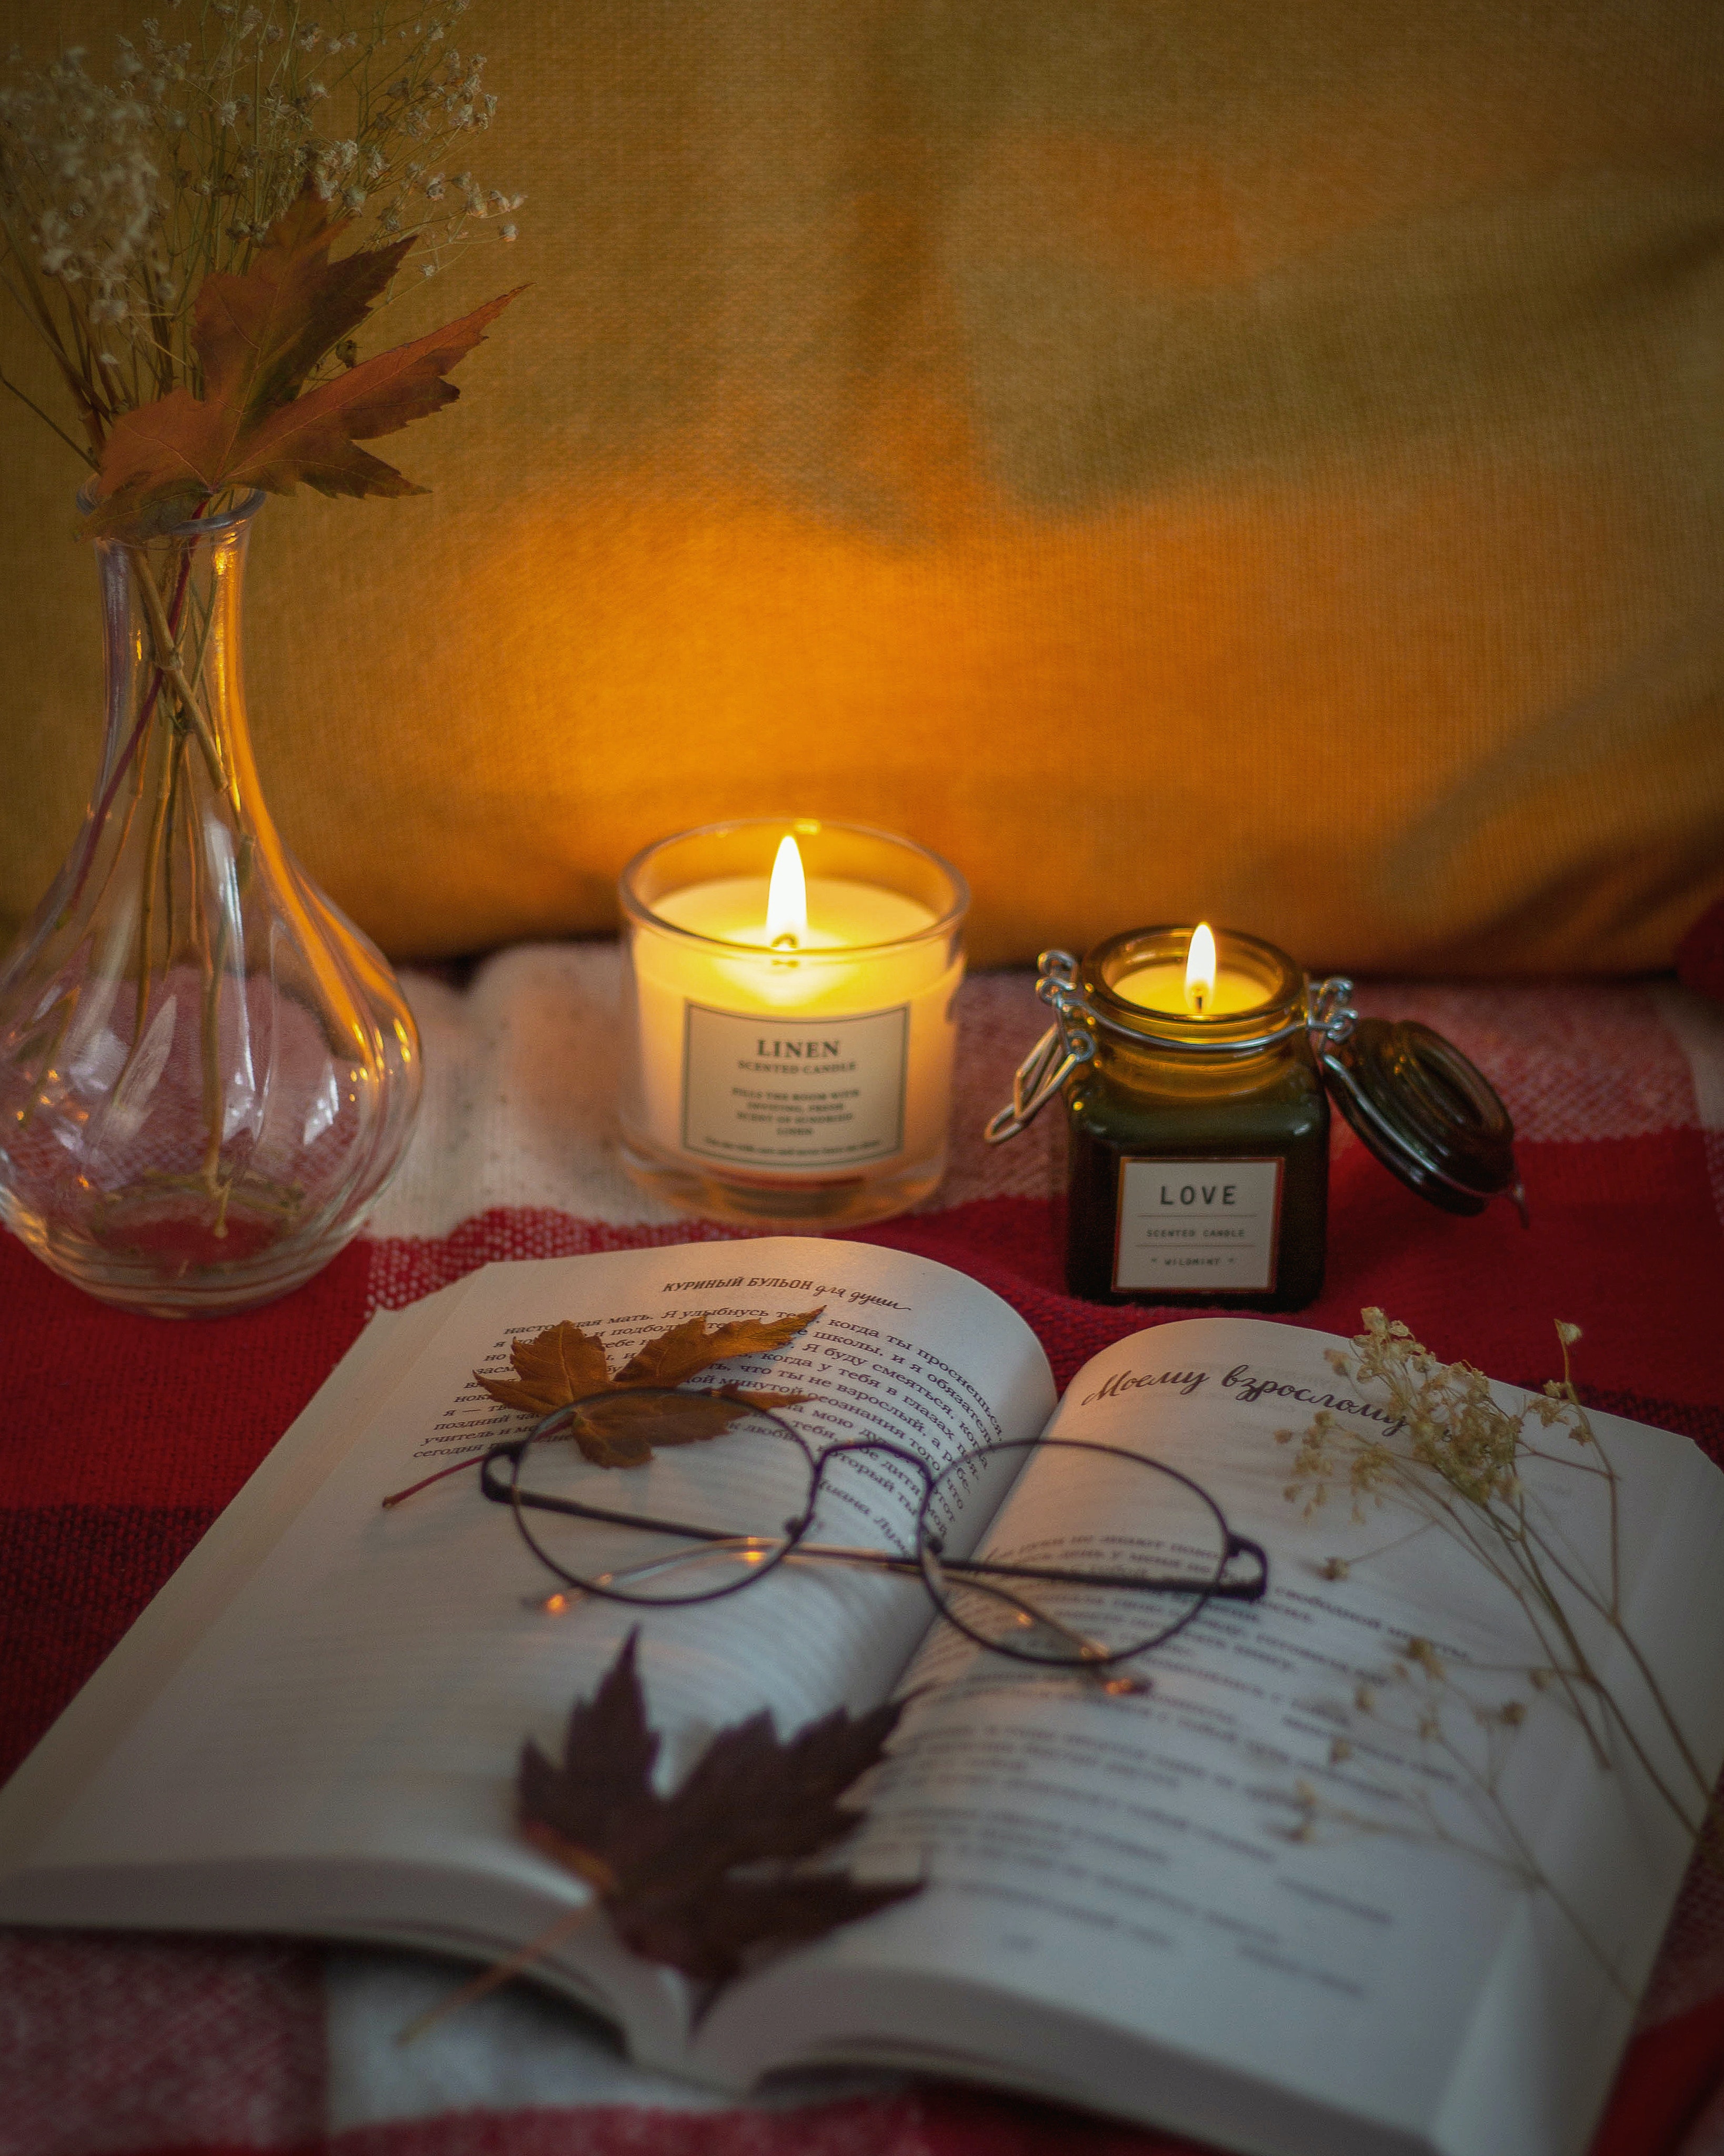
natural, candle, light, table, wax, amber, publication, Tints and shades, tree, candle holder, heat, book, wood, twig, font, plant, event, darkness, still life photography, lighting accessory, room, glass, still life, fire, art, interior design, flame, lamp, home accessories, light fixture, paper, vase, illustration, houseplant